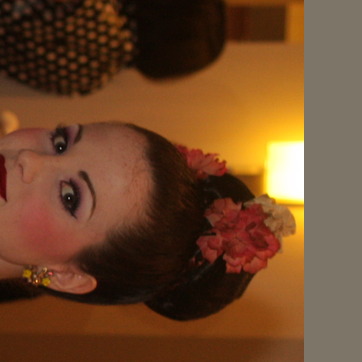
Material: hair